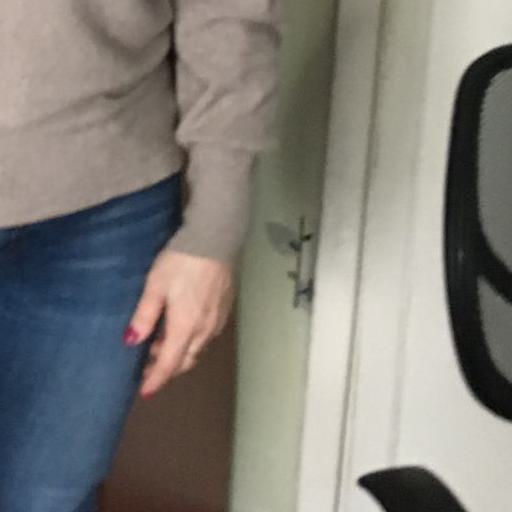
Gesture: no_gesture